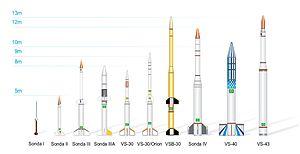
Sonda est une famille de fusées-sondes développée par le Brésil à partir de 1965. Elles ont servi à lancer des expériences scientifiques dans la haute atmosphère mais elles ont également permis à ce pays de maitriser les techniques nécessaires au développement du premier lanceur national VLS-1. Une cinquantaine de fusées-sondes de cette familles ont été lancées. Les Sonda ont été progressivement remplacées au milieu des années 1990 par la famille des fusées sondes VS.